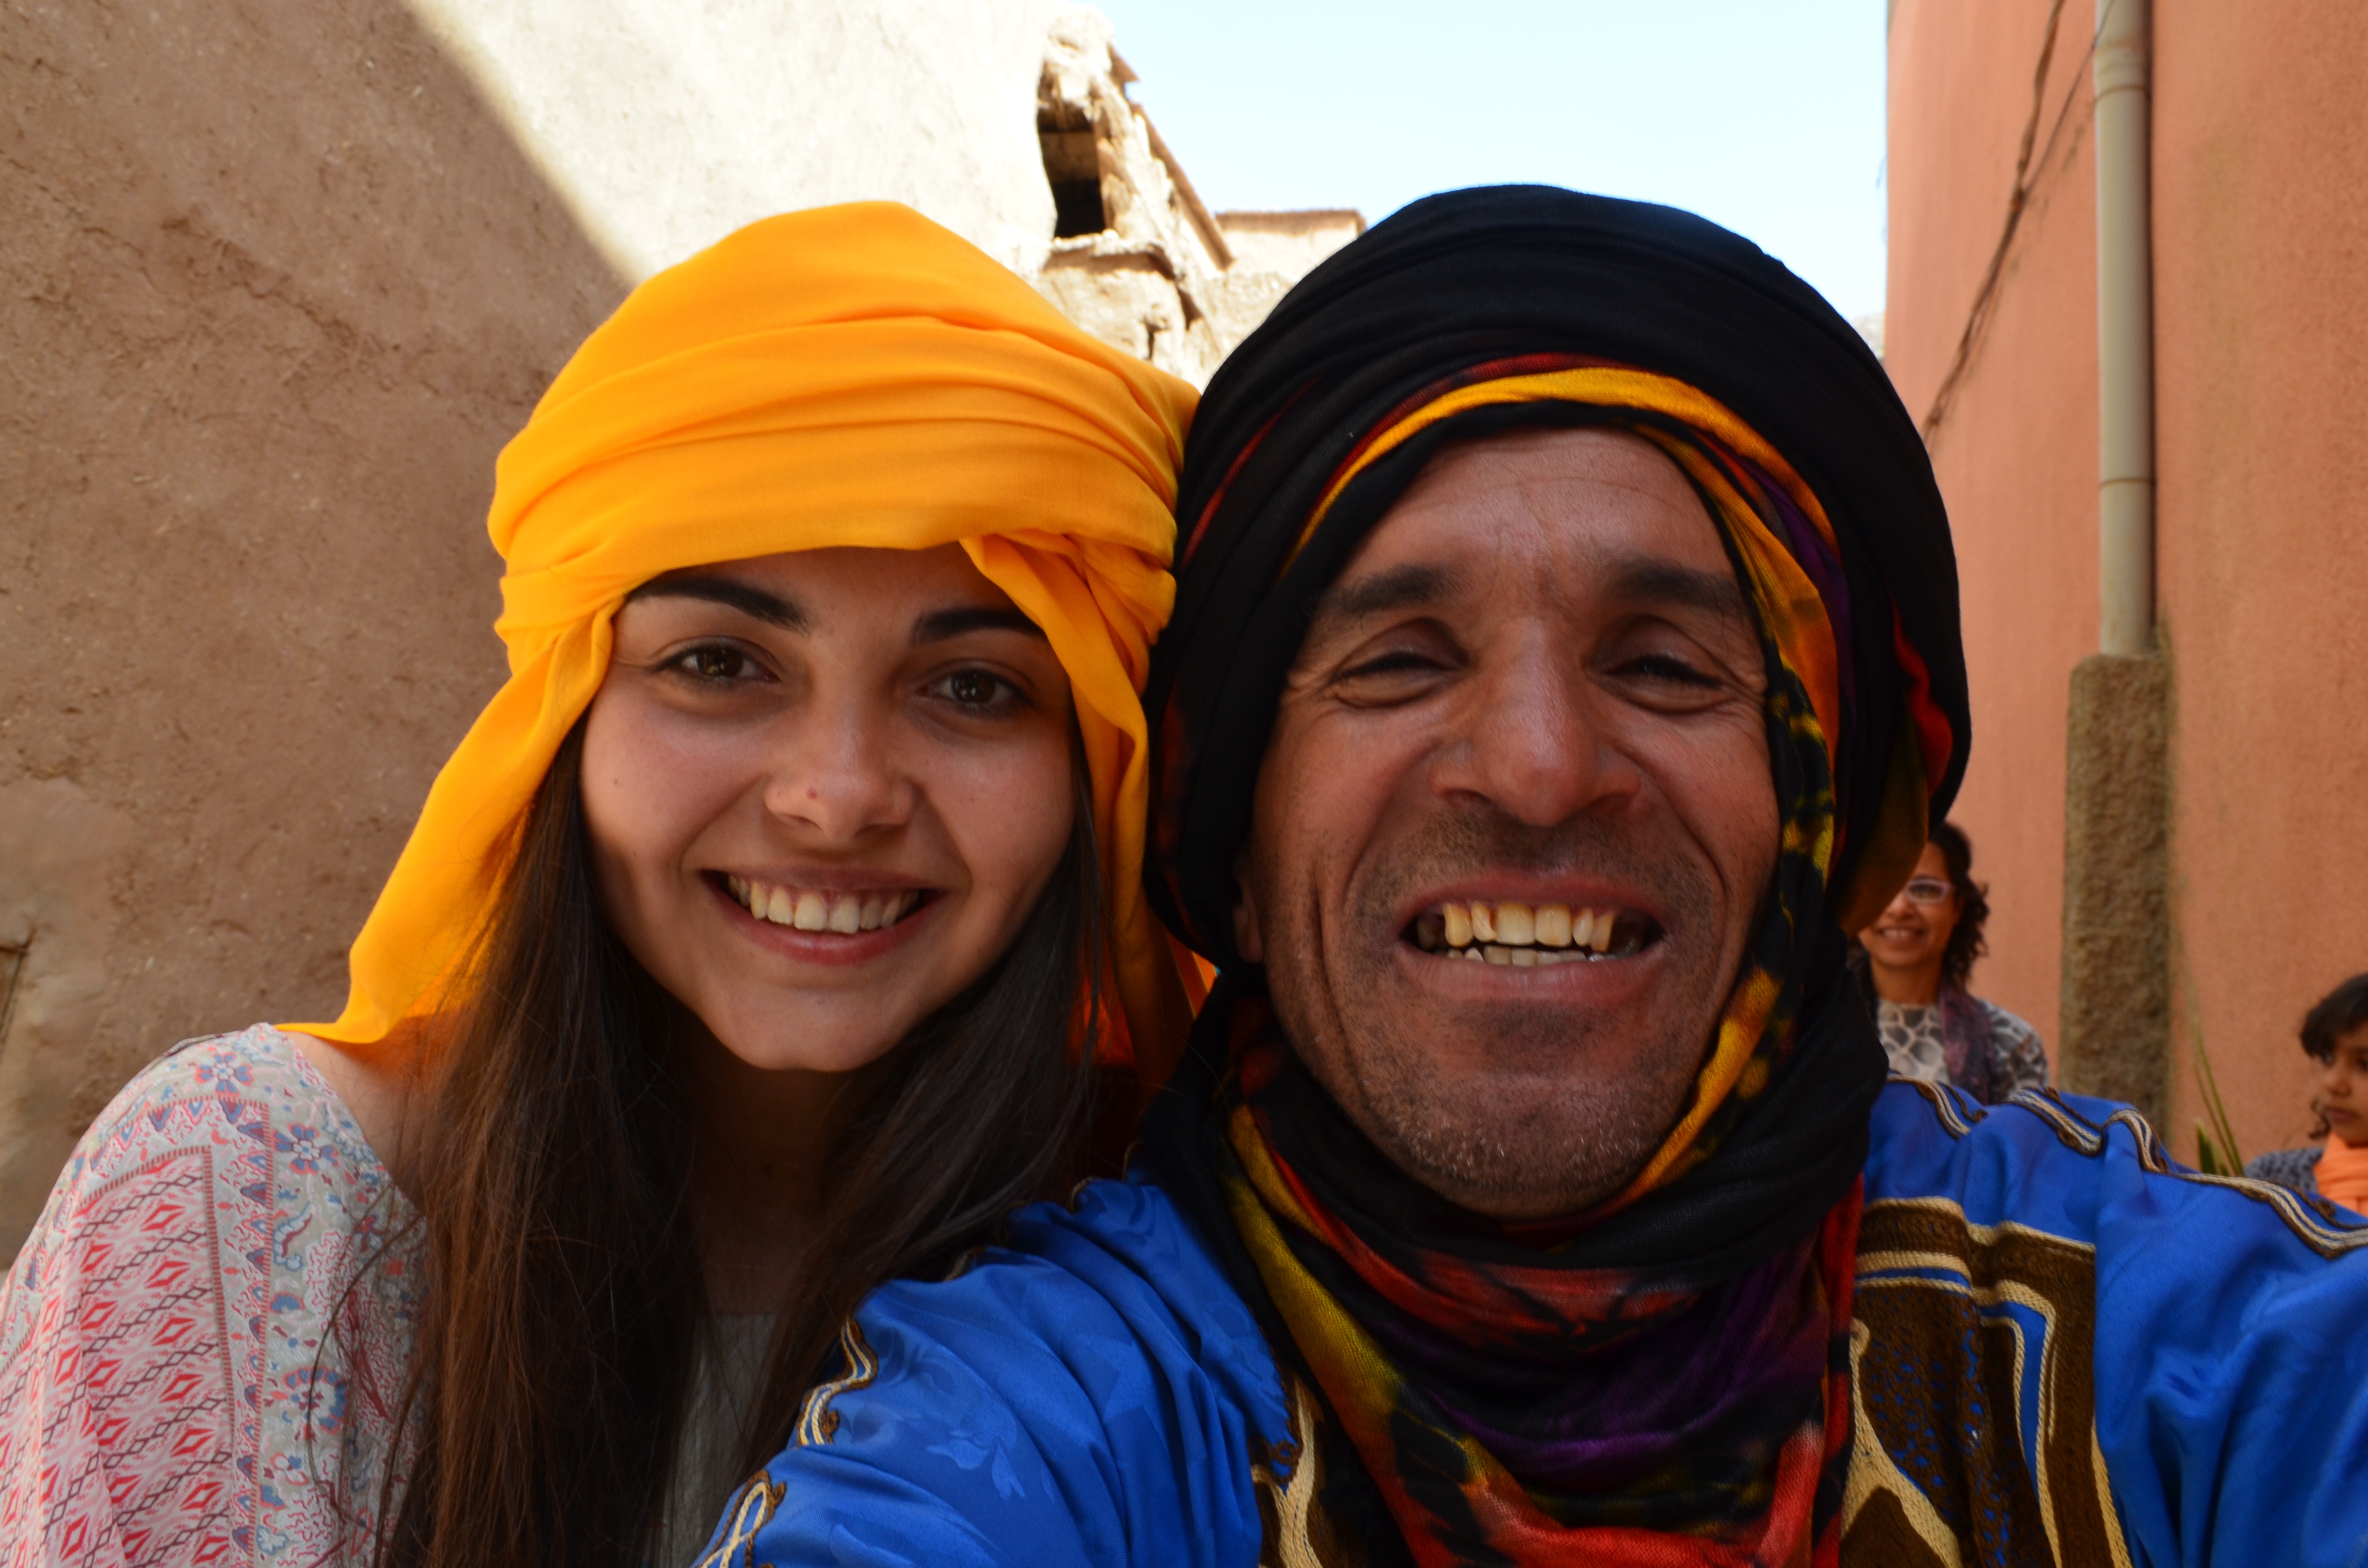
person, people, woman, color, facial expression, smile, fun